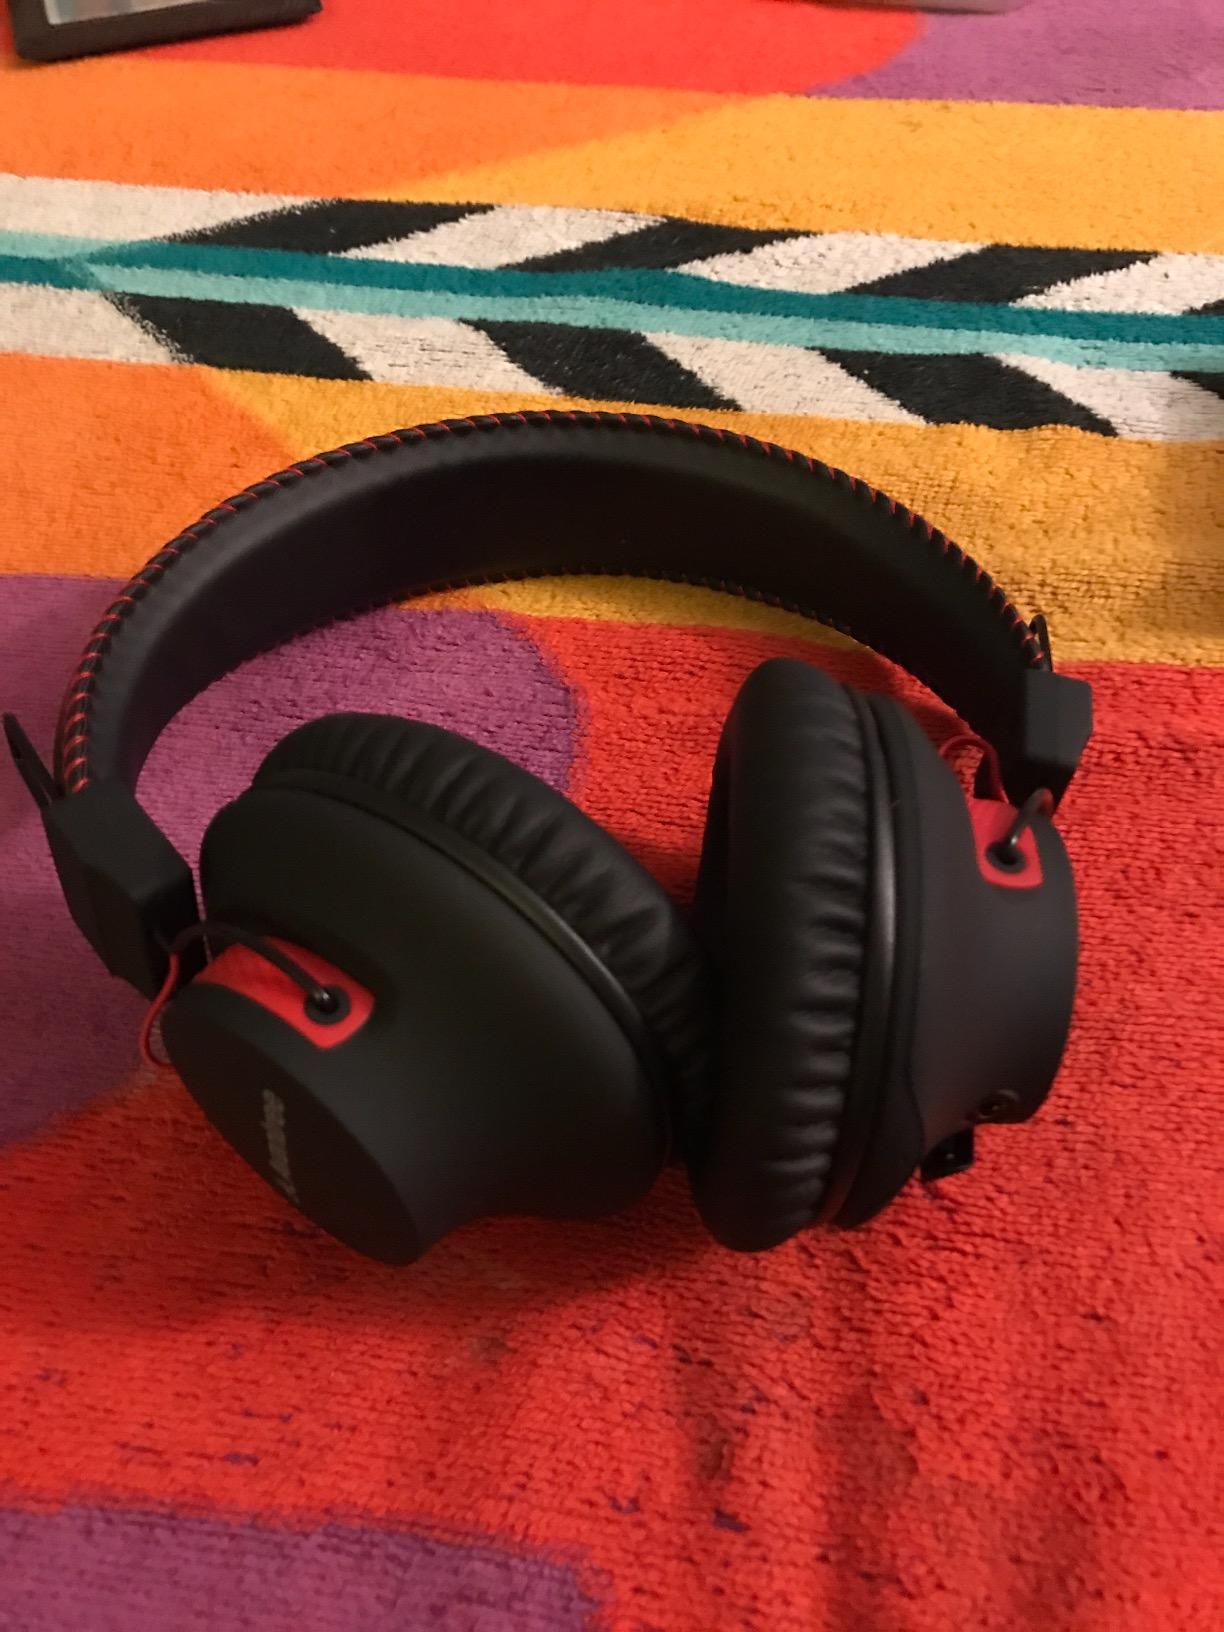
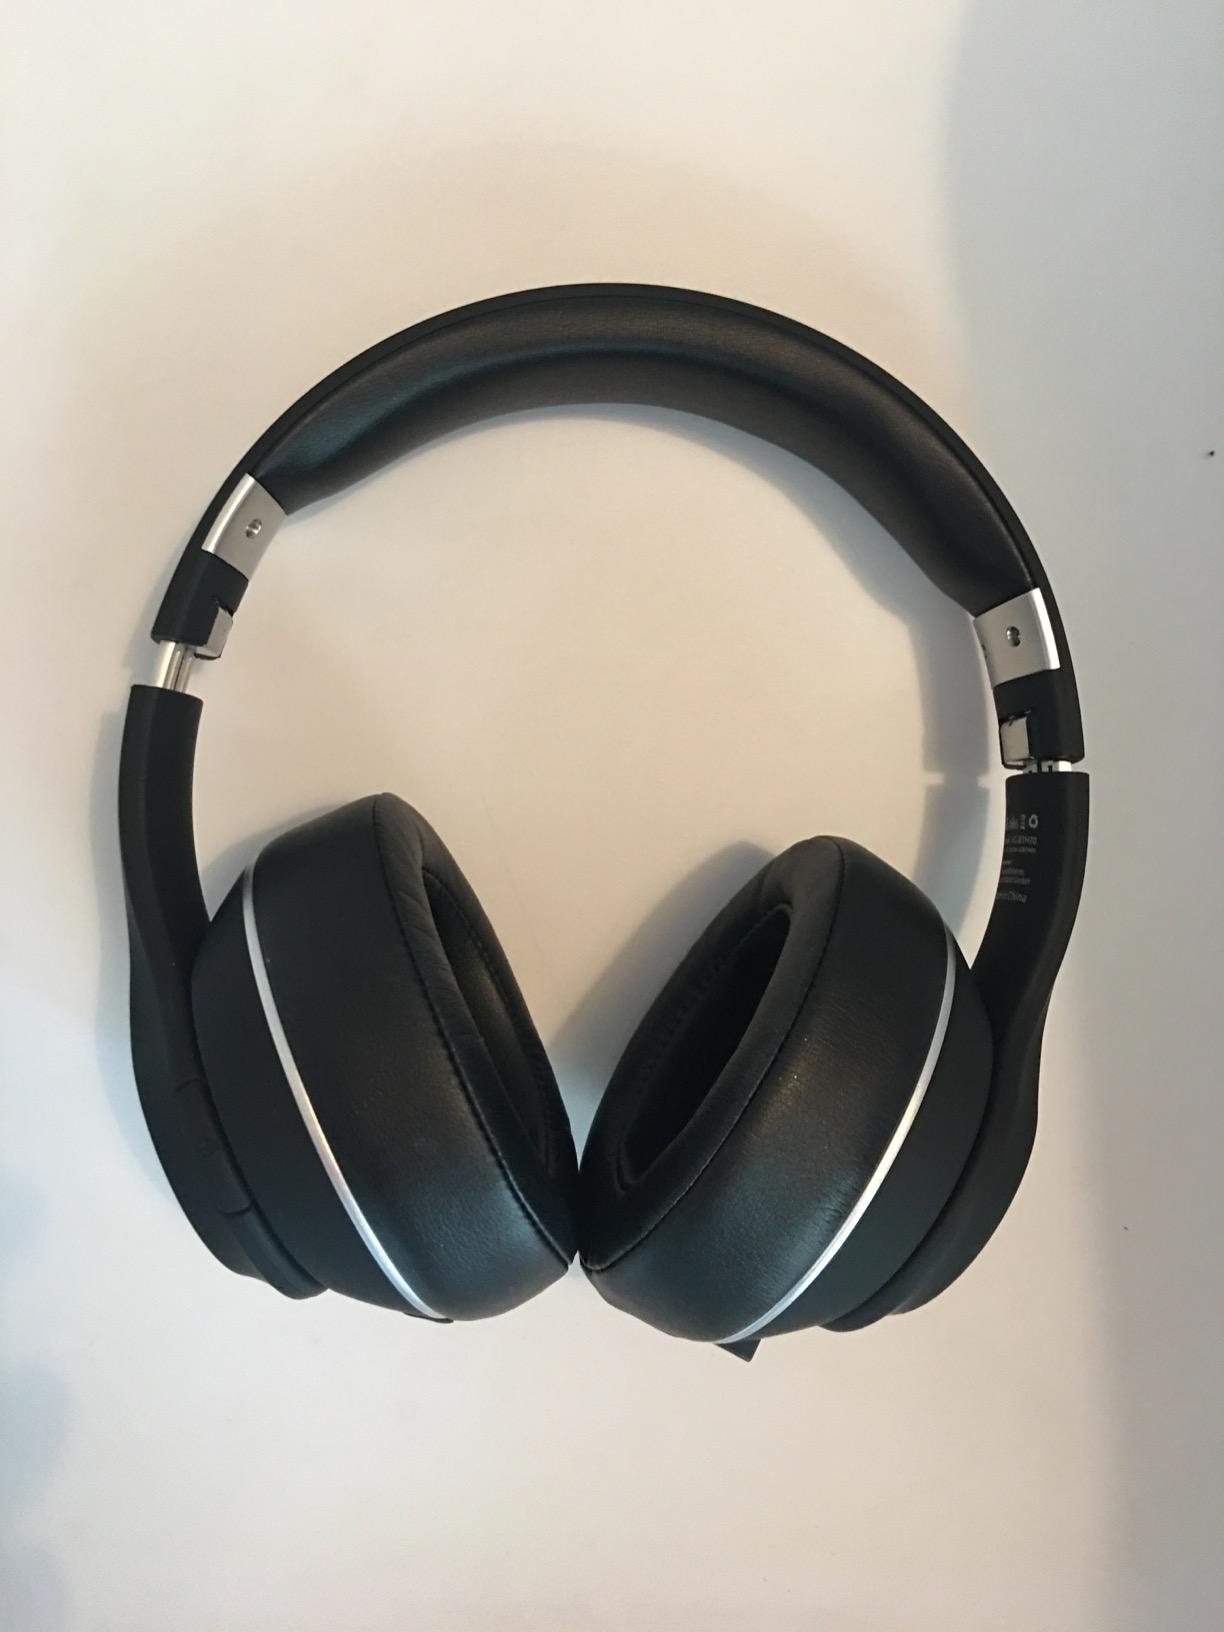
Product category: headphones
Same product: no